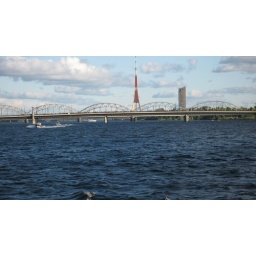
Riga: Dzelzs tilts (iron bridge) and the Daugava river with the radio and TV tower in the background